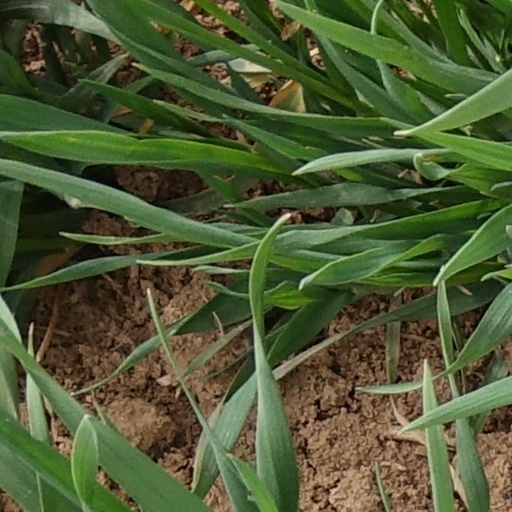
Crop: wheat